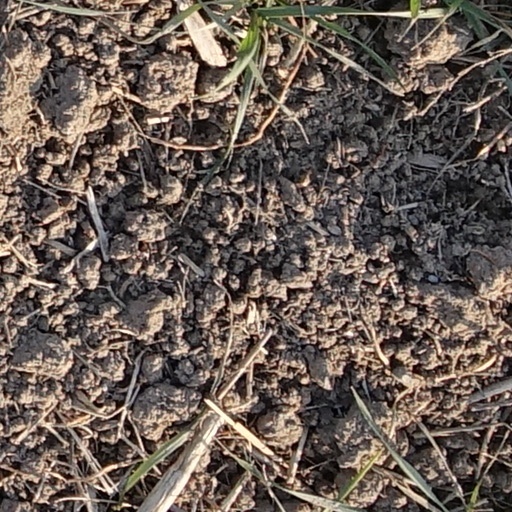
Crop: wheat